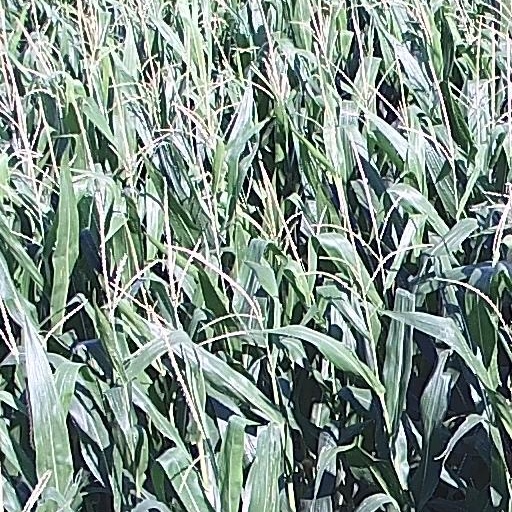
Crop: maize; corn